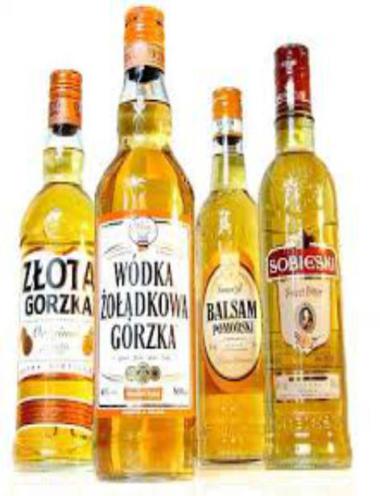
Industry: Food